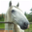
Label: horse